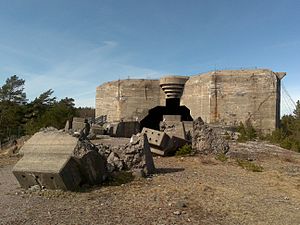
Vågsbygd
Kasematten på tyske Batterie Vara, et fuldt museumsfort fra anden verdenskrig.
Vågsbygd er den største bydel i Kristiansand i Norge med ca. 22.000 indbyggere. Frem til 1965 var Vågsbygd del af Oddernes kommune. Bydelen strækker sig 5-10 km vest, men også syd for bycentrum af Kristiansand. Fra Møvig ser mand over til Fredriksholm fæstning og videre til Flekkerøy, som ofte ikke regnes til Vågsbygd. På Kroodden ligger Batteri Vara. Vågsbygd kirke er fra 1967. Det er også en kirke på Flekkerøy, bygget i 1960, og Voie kirke der er en såkaldt «arbejdskirke» fra 1990.